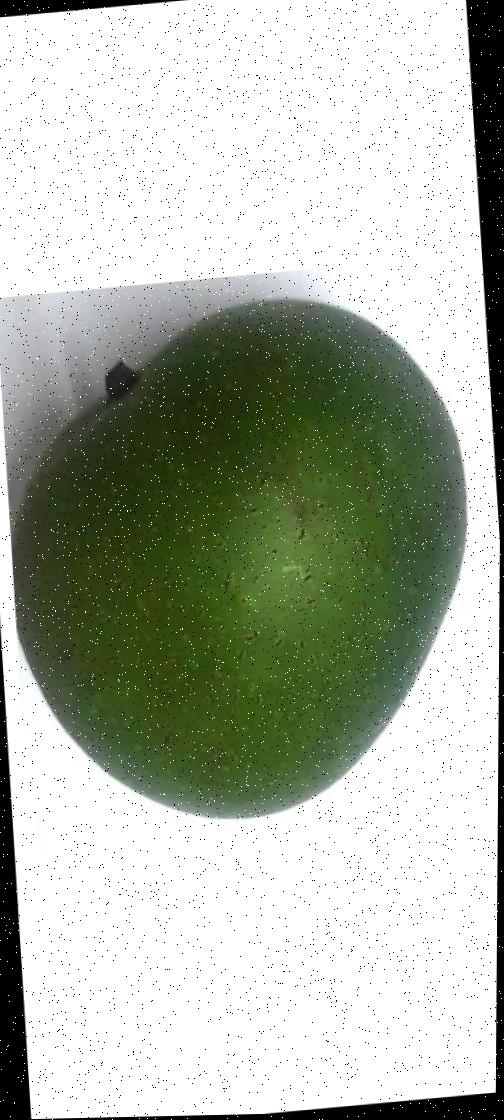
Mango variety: Ashshina Zhinuk